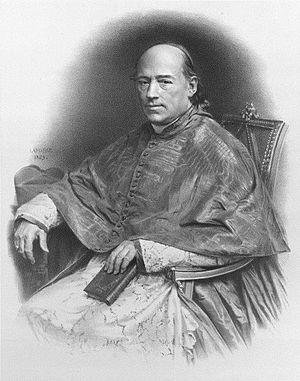
Karl August von Reisach est un cardinal allemand du XIXᵉ siècle.